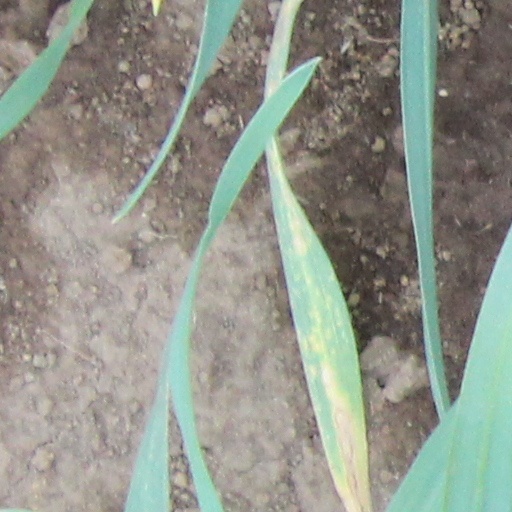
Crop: wheat